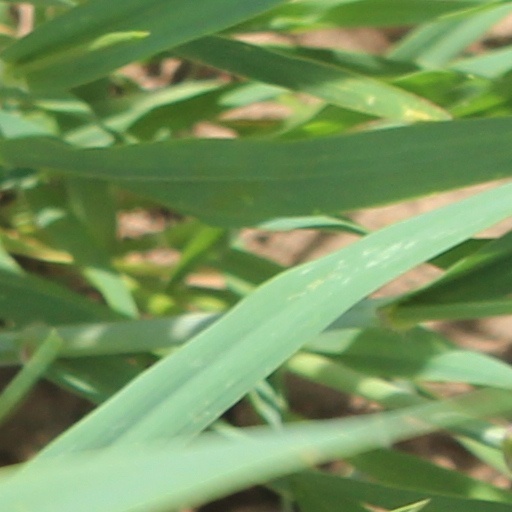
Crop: wheat